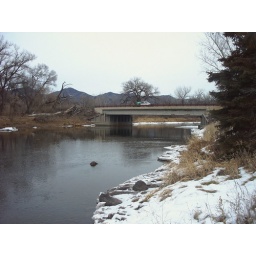
over the river and thru the bridge